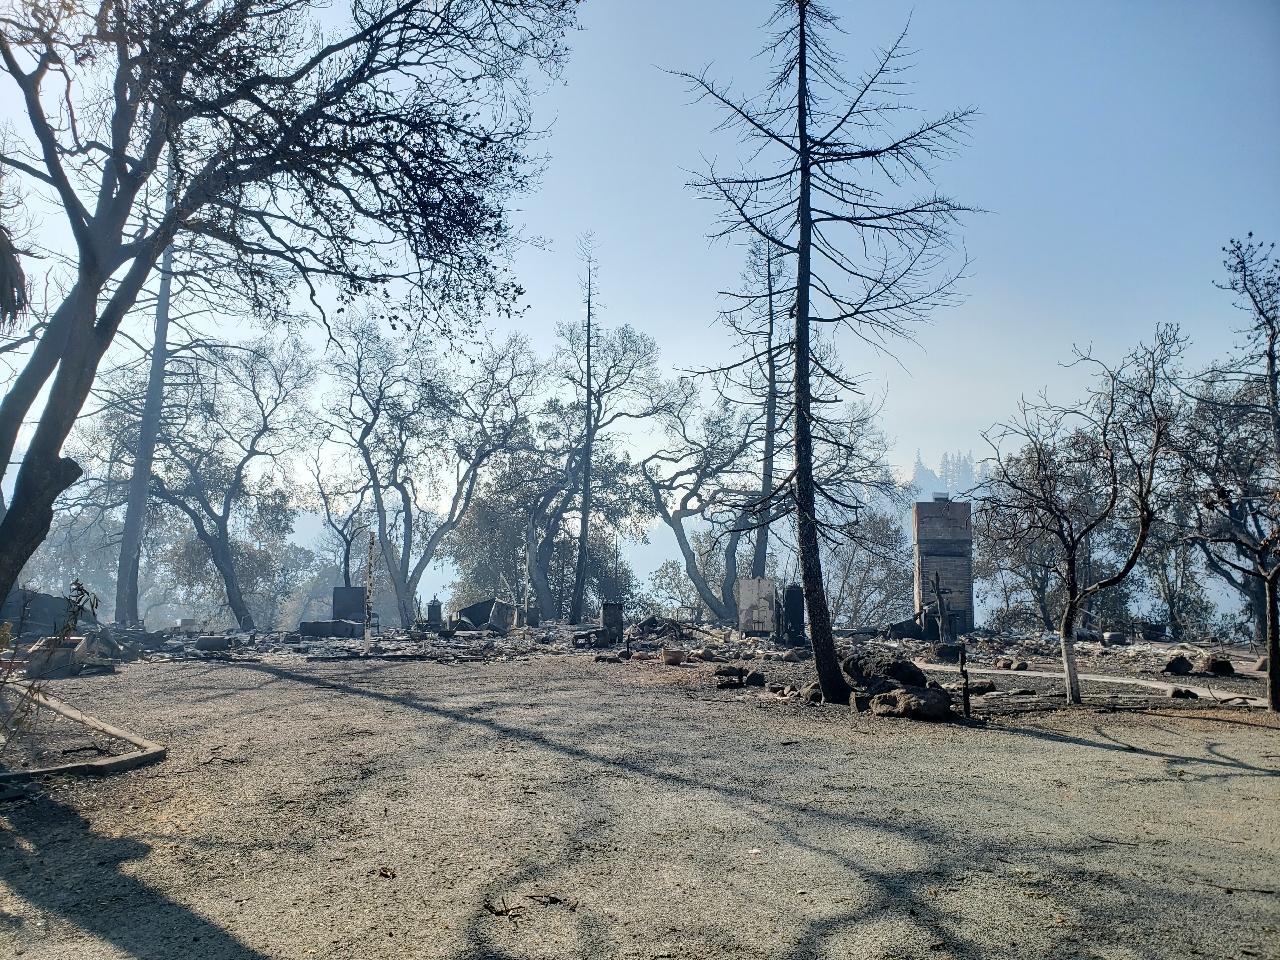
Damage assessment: destroyed